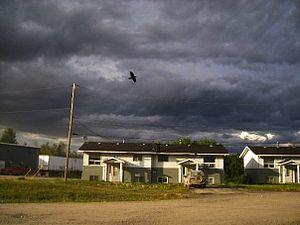
La Première Nation de Sandy Lake est une Première Nation ojibwée du Nord de l'Ontario au Canada. Elle possède une réserve, Sandy Lake 88, située dans l'Ouest du Nord de l'Ontario dans le district de Kenora à 227 km au nord-est de Red Lake. En décembre 2015, elle avait une population totale enregistrée de 3 034 membres. Elle est signataire du Traité 5 et fait partie de la Nishnawbe Aski Nation.